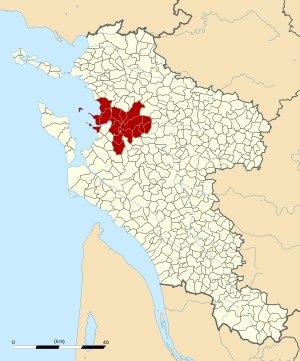
La Communauté d'agglomération du Pays Rochefortais est une ancienne communauté d'agglomération française, située dans le département de la Charente-Maritime et la région Poitou-Charentes. Elle a été dissoute le 31 décembre 2013 pour fusionner avec la communauté de communes du Sud Charente et former la communauté d'agglomération Rochefort Océan, à l'exception d'Yves qui a rejoint la communauté d'agglomération de La Rochelle.